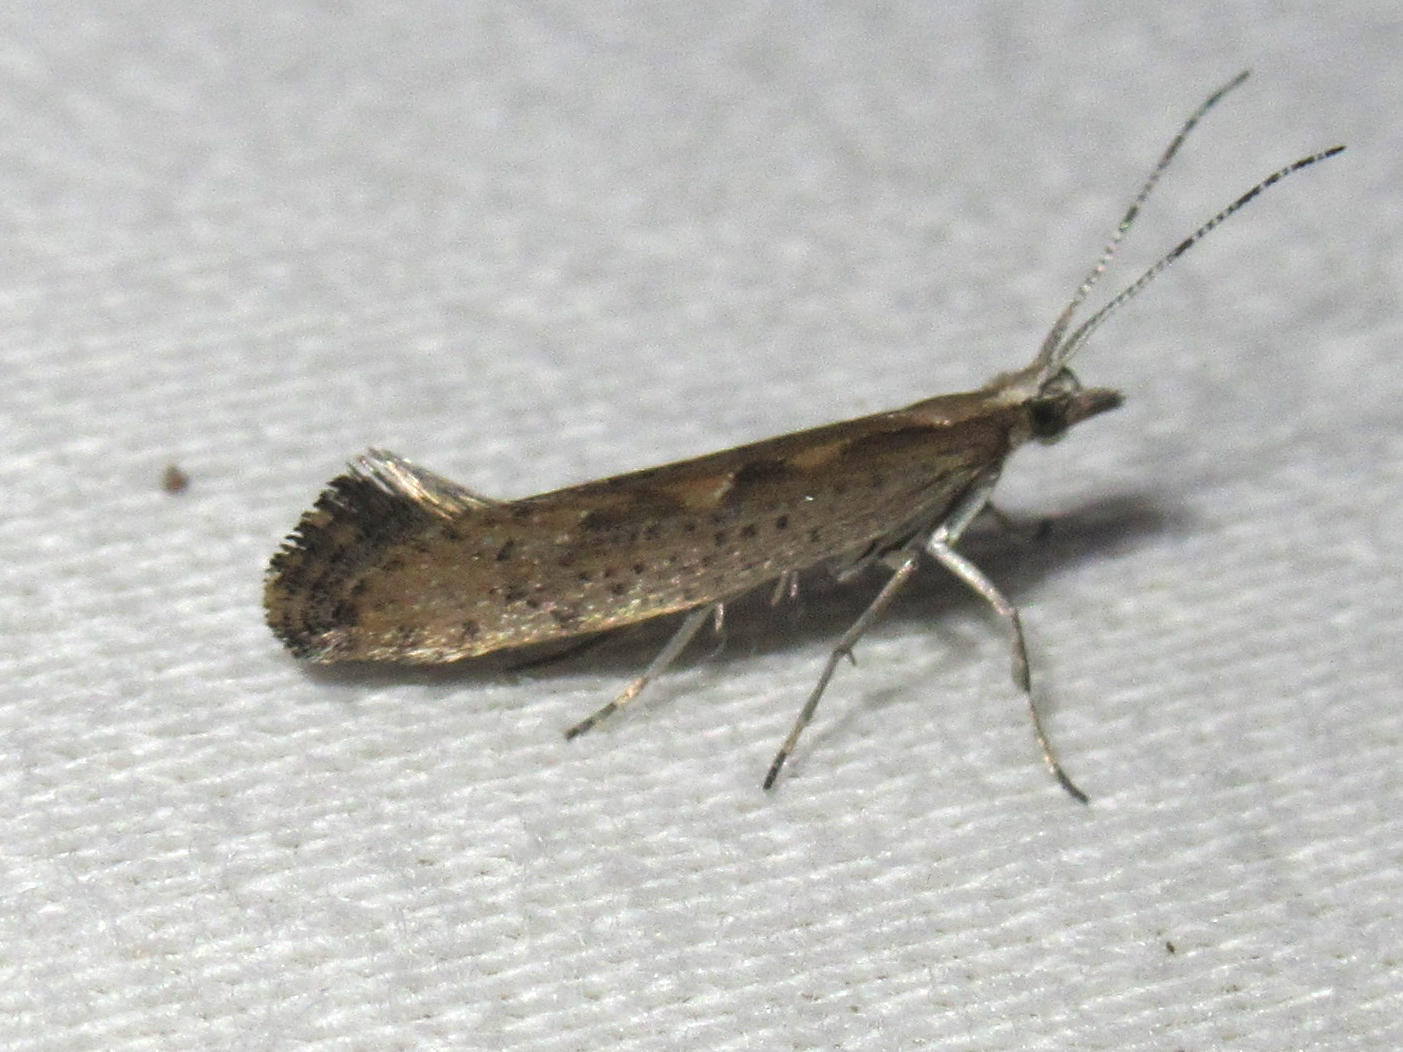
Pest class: diamondback_moth